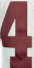
Number: 4